2004 National Society of Film Critics Awards

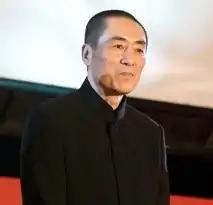
Zhang Yimou, Best Director winner

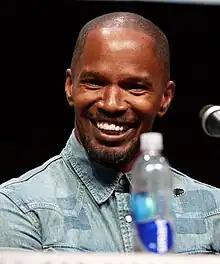
Jamie Foxx, Best Actor winner

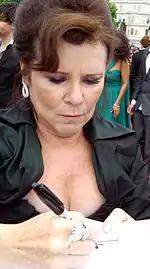
Imelda Staunton, Best Actress co-winner

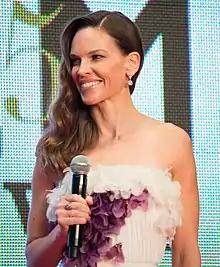
Hilary Swank, Best Actress co-winner

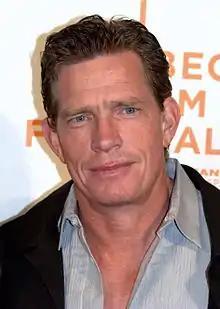
Thomas Haden Church, Best Supporting Actor winner

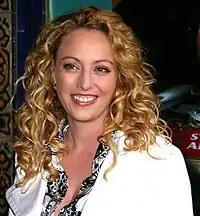
Virginia Madsen, Best Supporting Actress winner

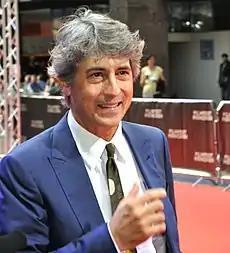
Alexander Payne, Best Screenplay co-winner

1. Zhang Yimou – "House of Flying Daggers" ("Shi mian mai fu") and "Hero" ("Ying xiong") (33)